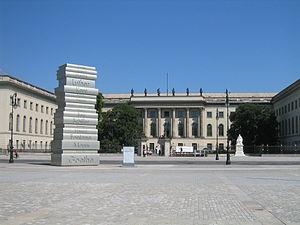
Berlin /bɛʁ.lɛ̃/ est la capitale et la plus grande ville d'Allemagne. Institutionnellement, c’est une ville-État nommée Land de Berlin.